Bondage (BDSM)

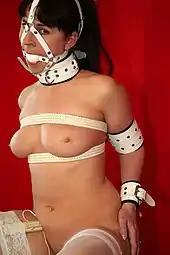
A ball-gagged woman whose face is bound using a bondage harness and bondage collar

Bondage, in the BDSM subculture, is the practice of consensually tying, binding, or restraining a partner for erotic, aesthetic, or somatosensory stimulation. A partner may be physically restrained in a variety of ways, including the use of rope, cuffs, bondage tape, or self-adhering bandage.